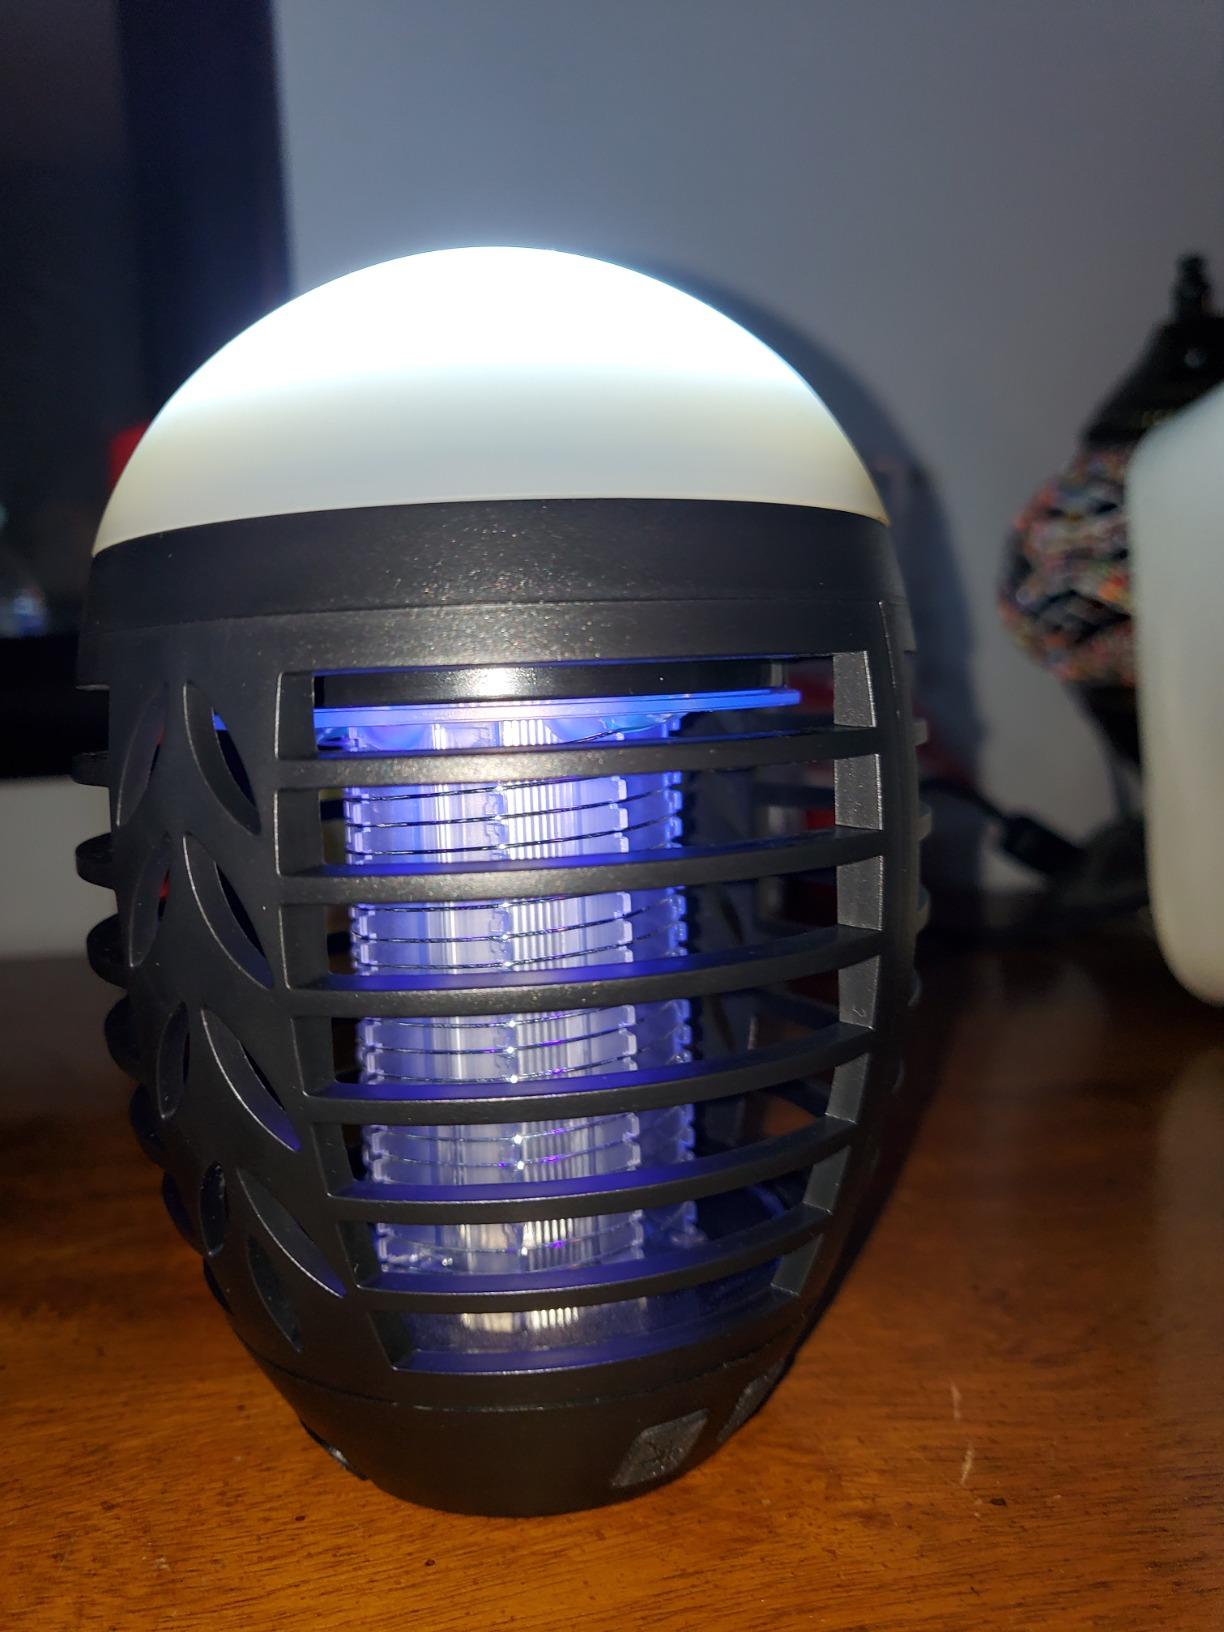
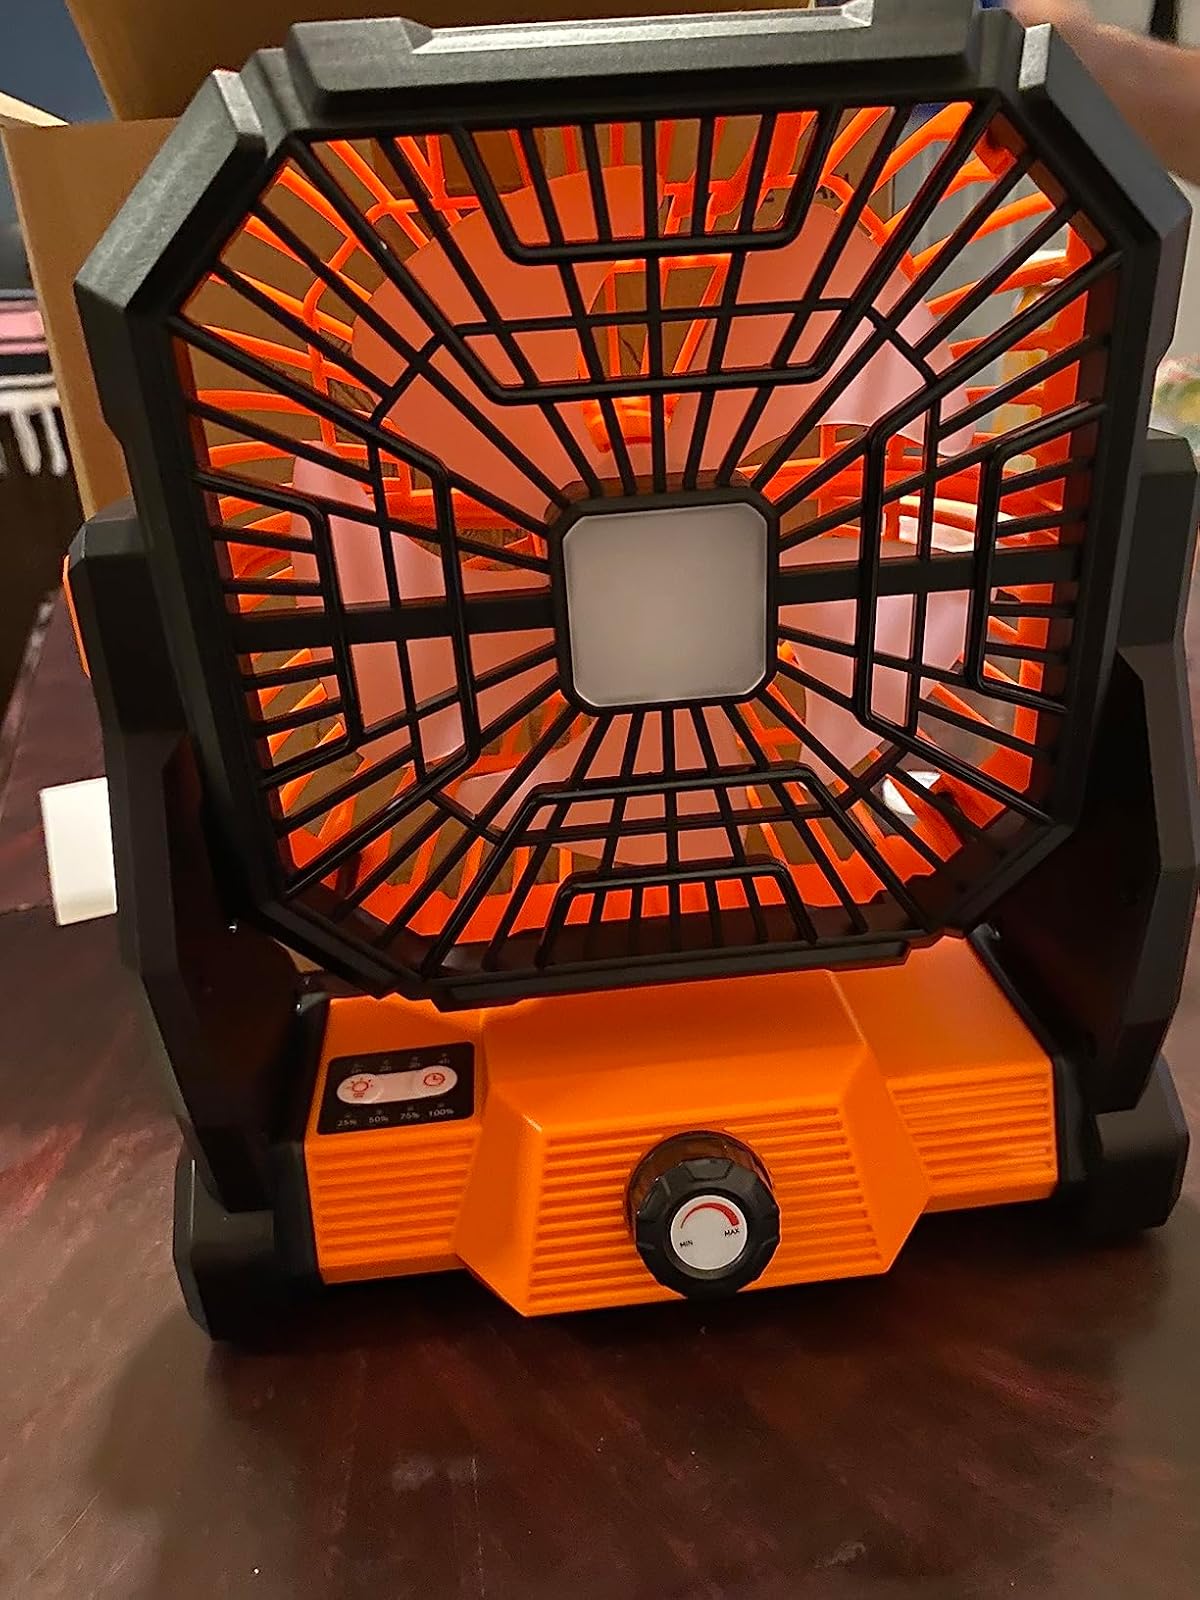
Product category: lantern
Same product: no